Afghan Air Force

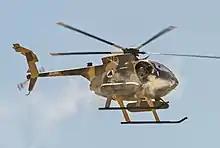
Afghan MD 530F firing off its gun pods

The Mi-17 was in service with the Afghan Air Force since the late 1970s (four were damaged or destroyed in combat as early as 1979). DOD purchased a number of new Mi-17s for the AAF from Russia, the Czech Republic and Slovakia. At least two Mi-17s were reported to have crashed during the Afghanistan War.